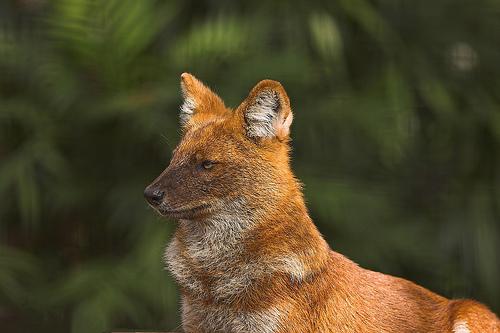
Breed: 209-n000043-dhole